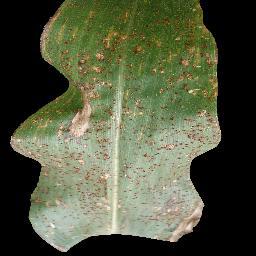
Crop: corn
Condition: (maize)_common_rust